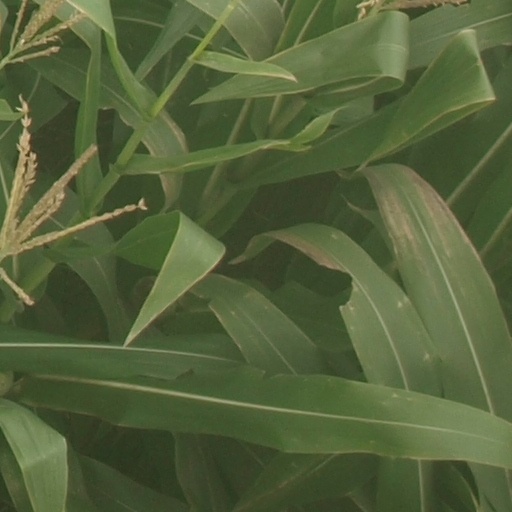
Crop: maize; corn